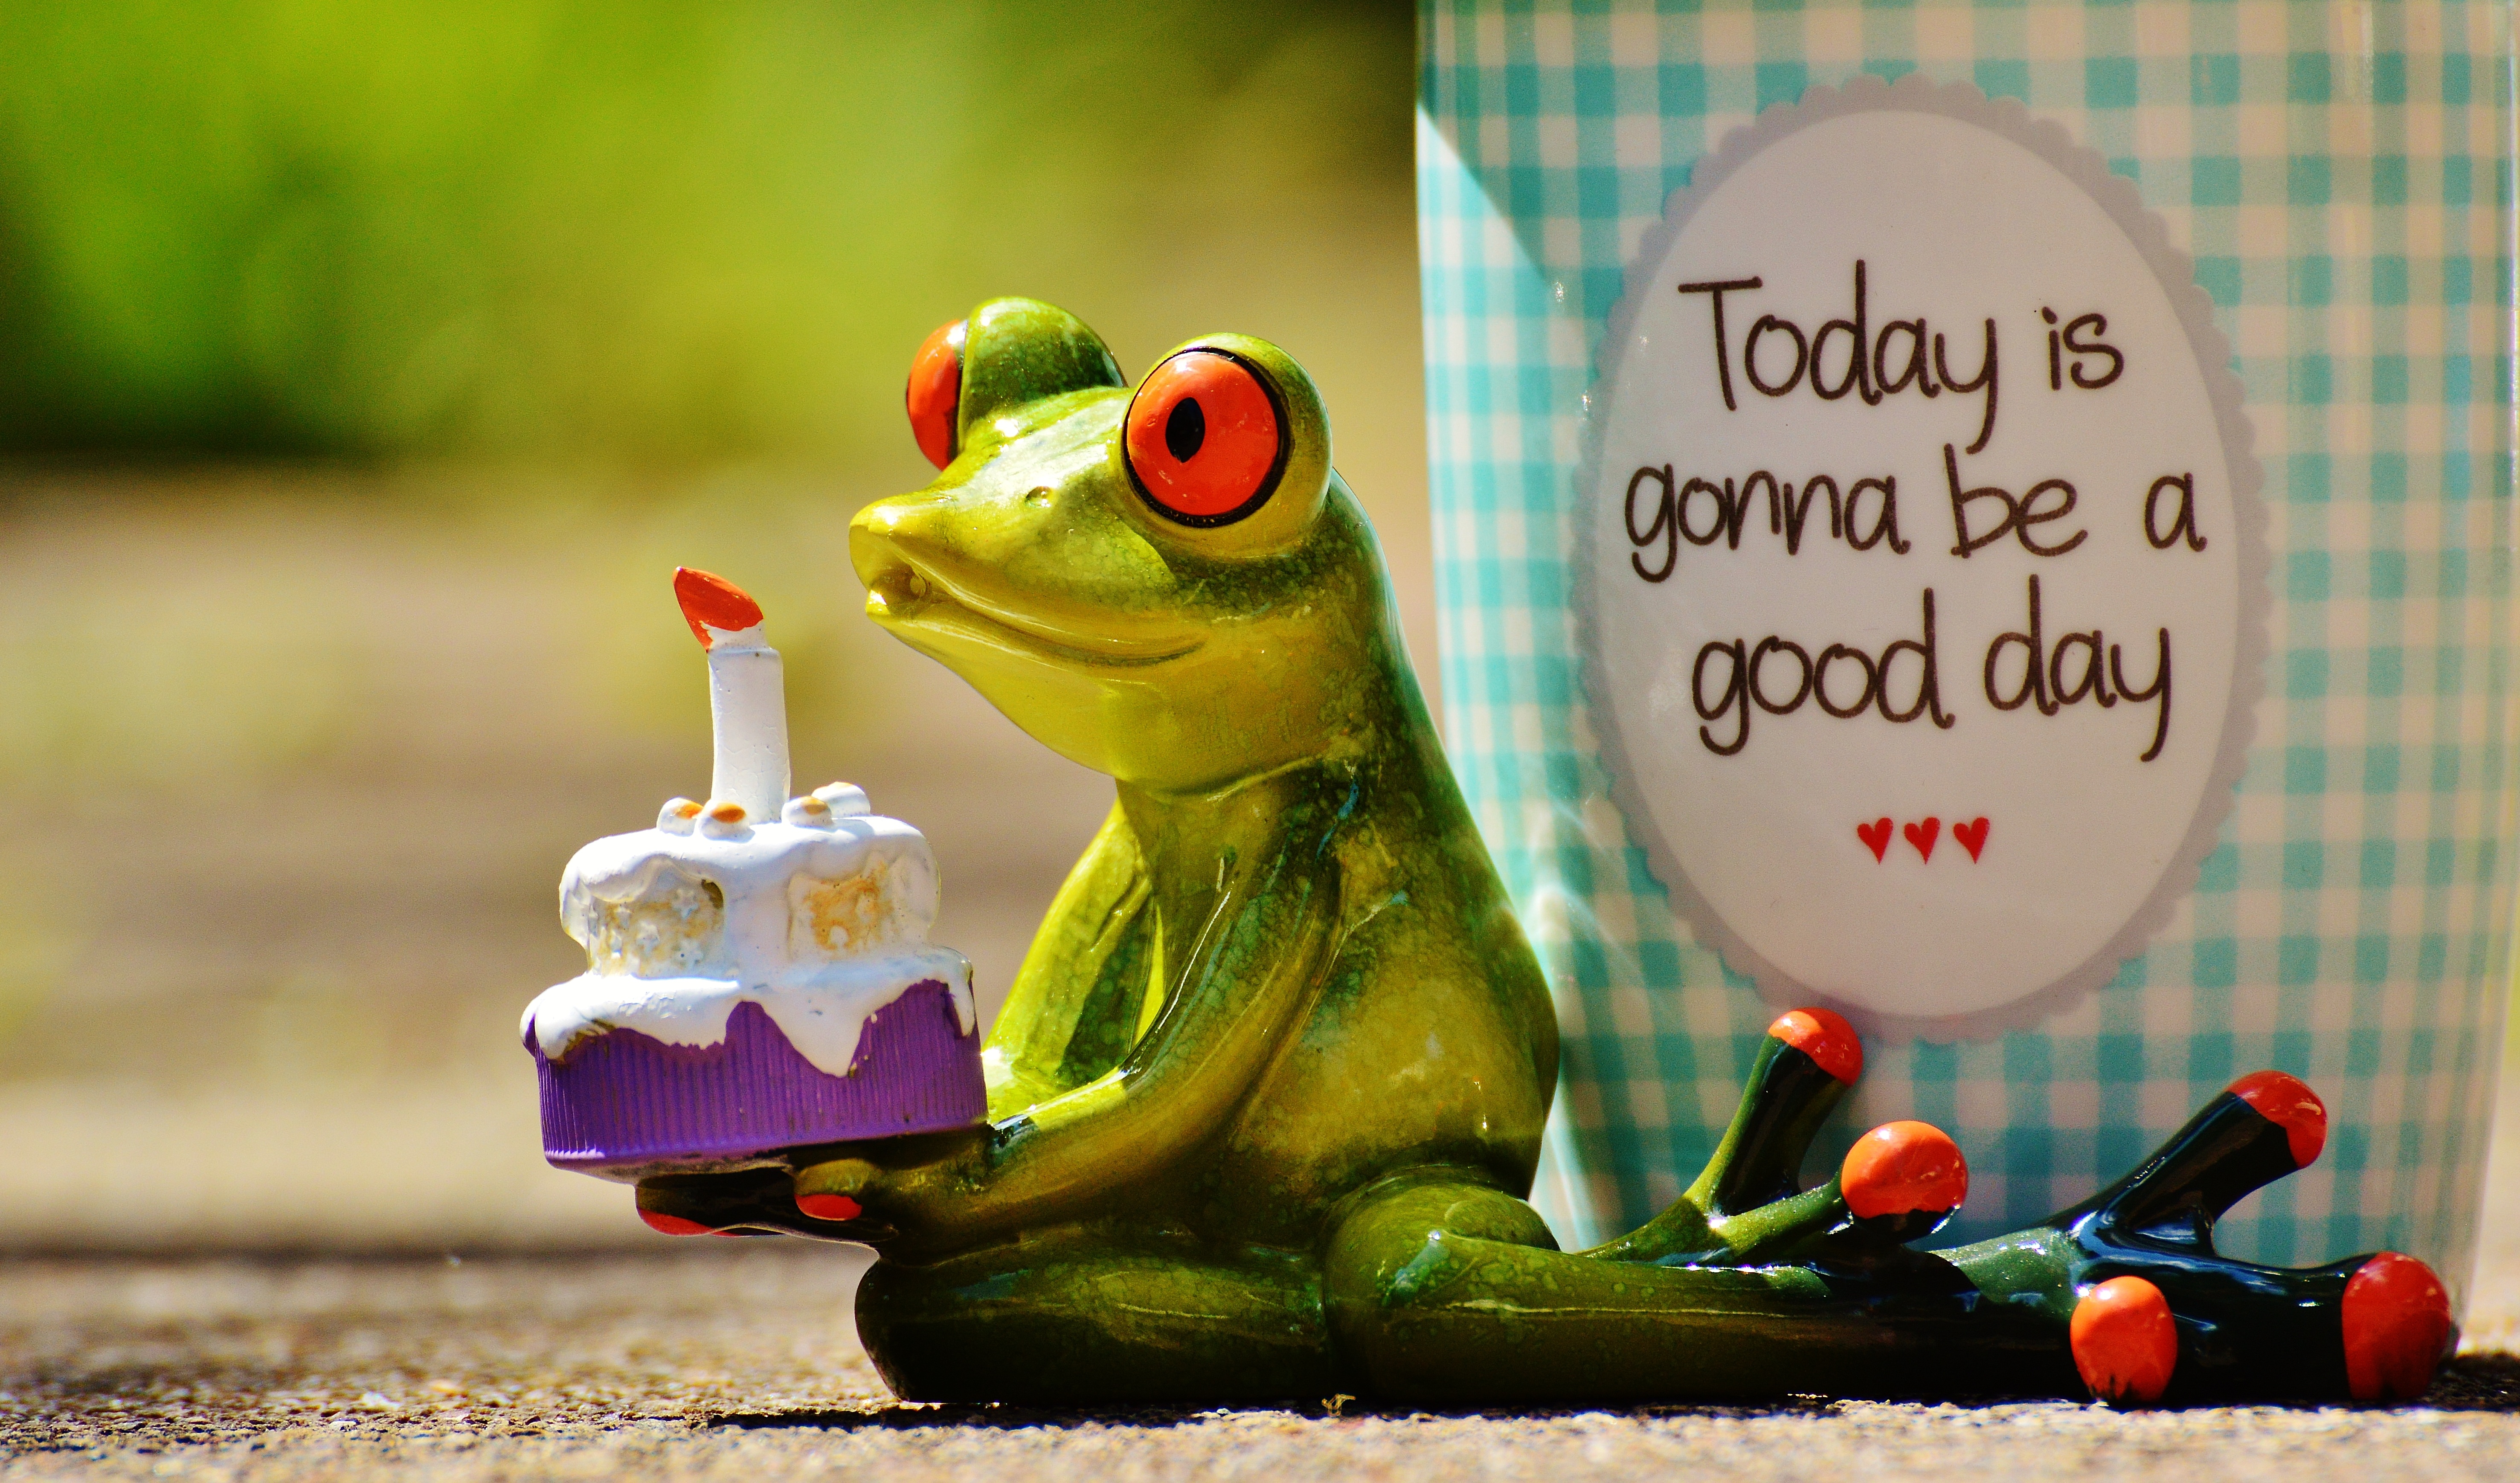
coffee, play, sweet, cute, cup, frog, amphibian, toy, smile, laugh, start, cheerful, happy, happiness, courage, funny, joy, day, birthday, emotion, frogs, positive, beginning, good mood, keep smiling, joy of life, beautiful day, life is beautiful, pep talk